Liverpool Women's Hospital

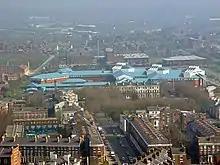
Liverpool Women's Hospital from the roof of Liverpool Cathedral

The hospital, which replaced the Women's Hospital in Catharine Street, the Liverpool Maternity Hospital, and Mill Road Maternity Hospital (formerly Mill Road Infirmary) in a single new building in Crown Street, was designed by the Percy Thomas Partnership and was constructed in red brick with white cladding and light blue metal roofs. It was officially opened by Diana, Princess of Wales in November 1995. A sculpture entitled "Mother and Child" was erected outside the main entrance to the hospital in 1999 by Terry McDonald.